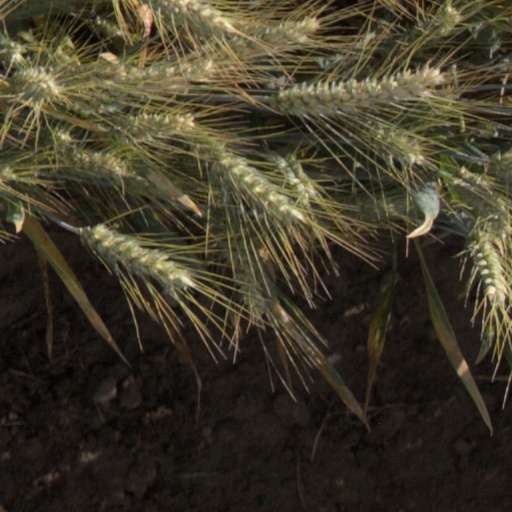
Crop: wheat